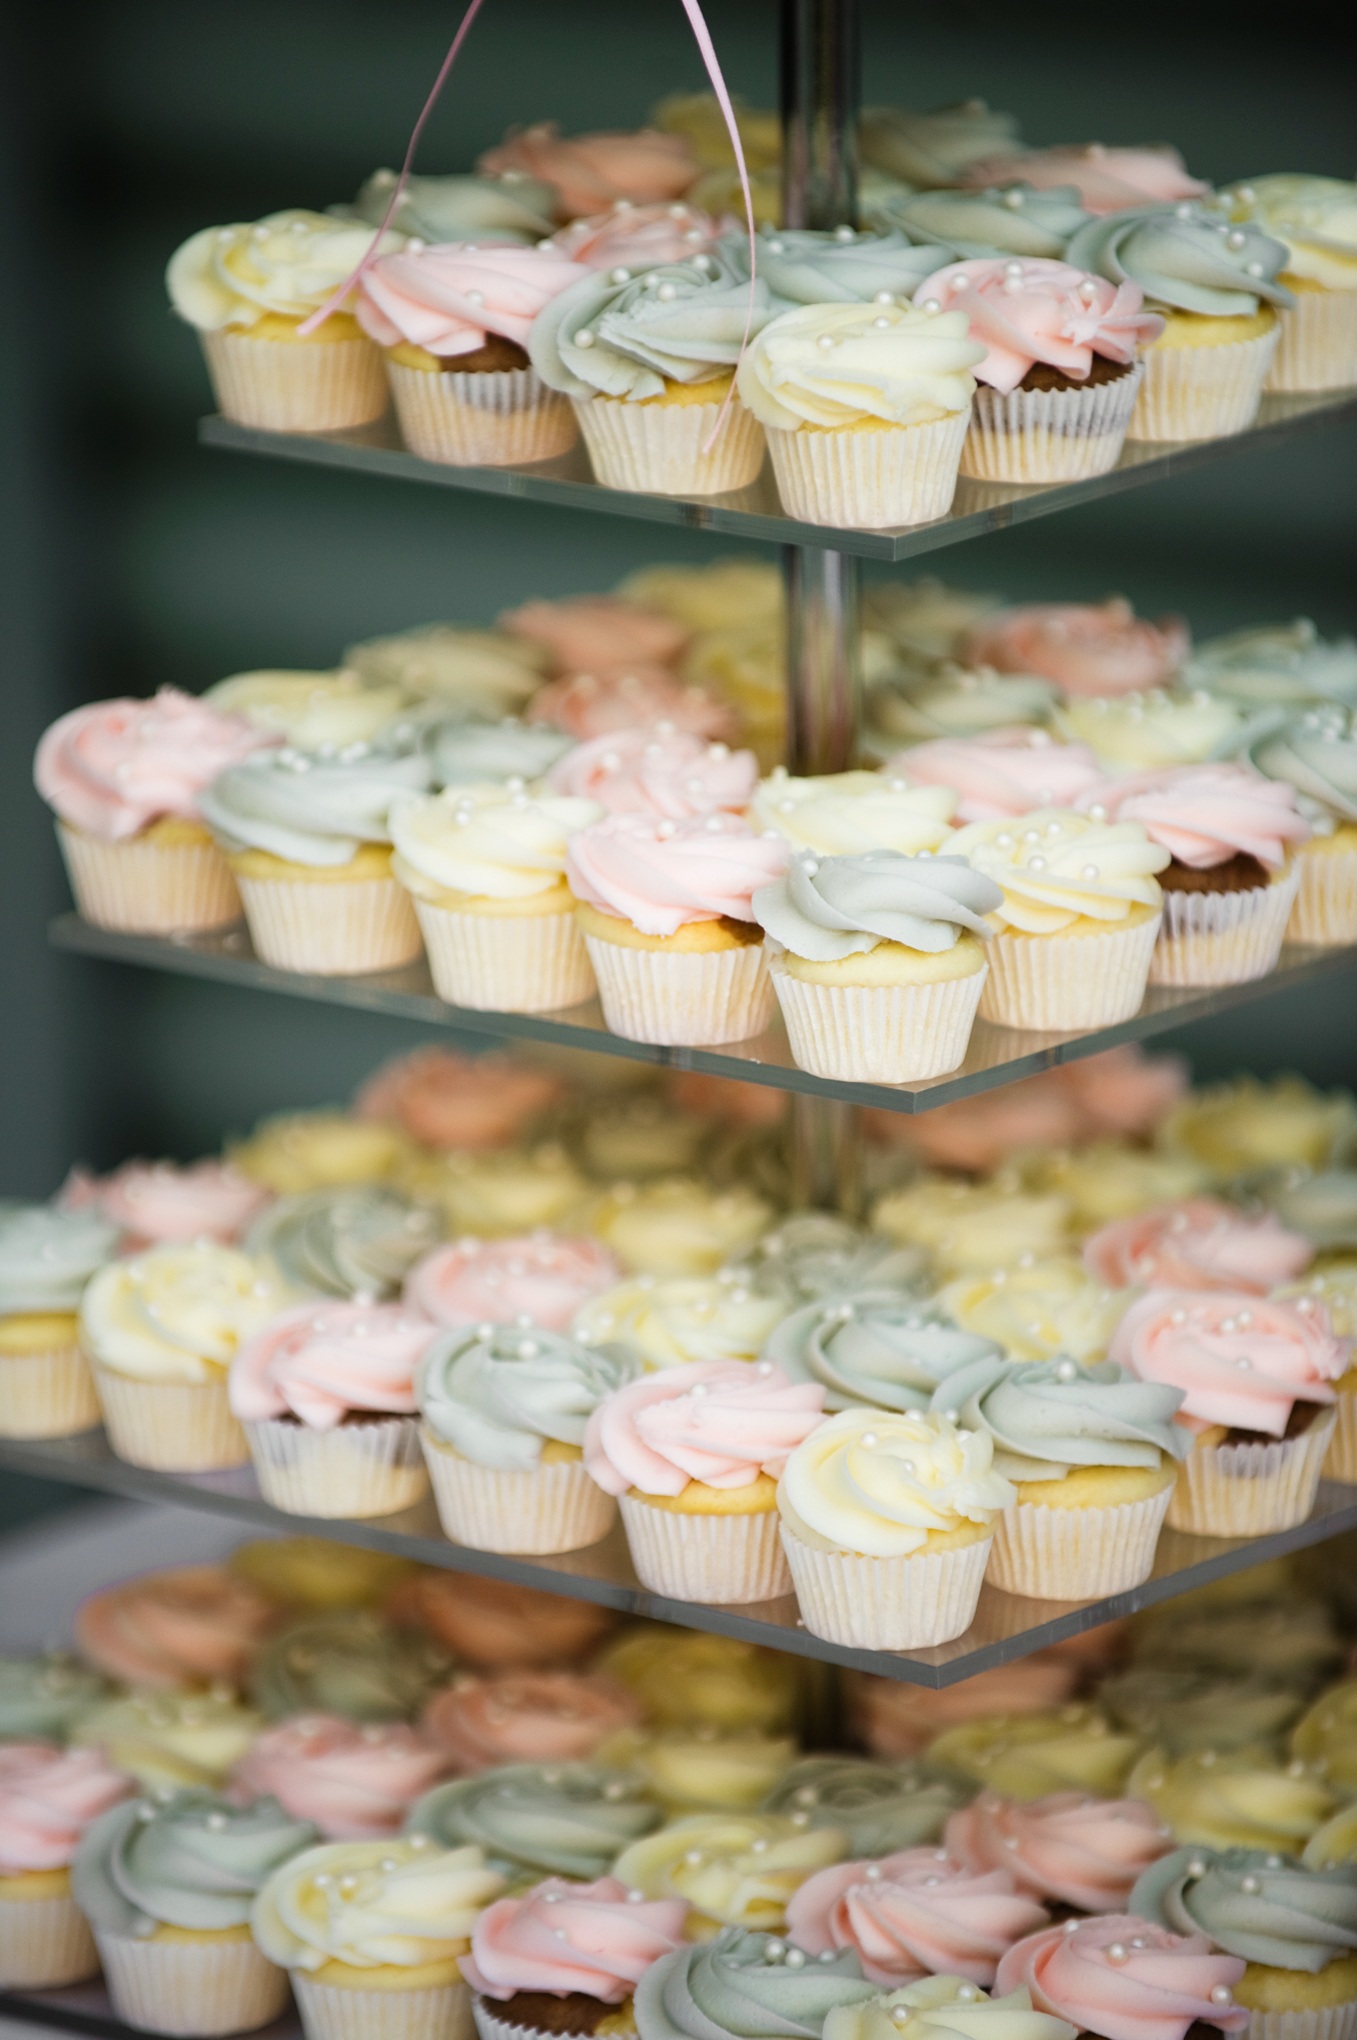
cake, cupcake, party, wedding cake, birthday cake, cakes, birthday, wedding, celebration, dessert